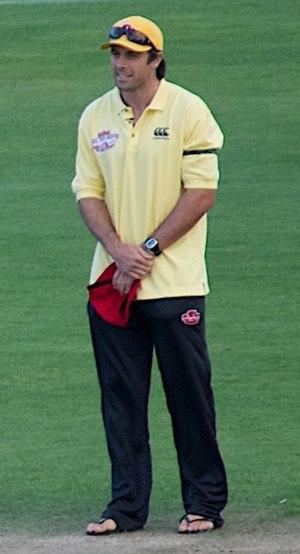
Conrad Gerard Smith, né le 12 octobre 1981 à Hawera, est un joueur de rugby à XV international néo-zélandais. Il évolue au poste de trois-quarts centre. Considéré comme l'un des meilleurs joueurs du monde à son poste, il est entre 2004 et 2015 l'un des cadres majeurs des All Blacks avec qui il joue à 94 reprises et avec qui il remporte deux éditions de la coupe du monde, en 2011 et 2015..